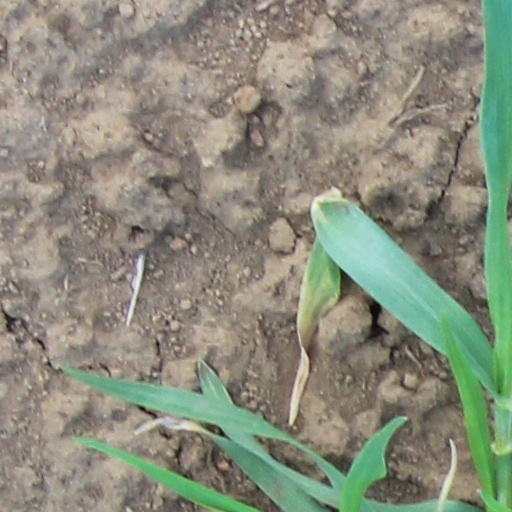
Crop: wheat